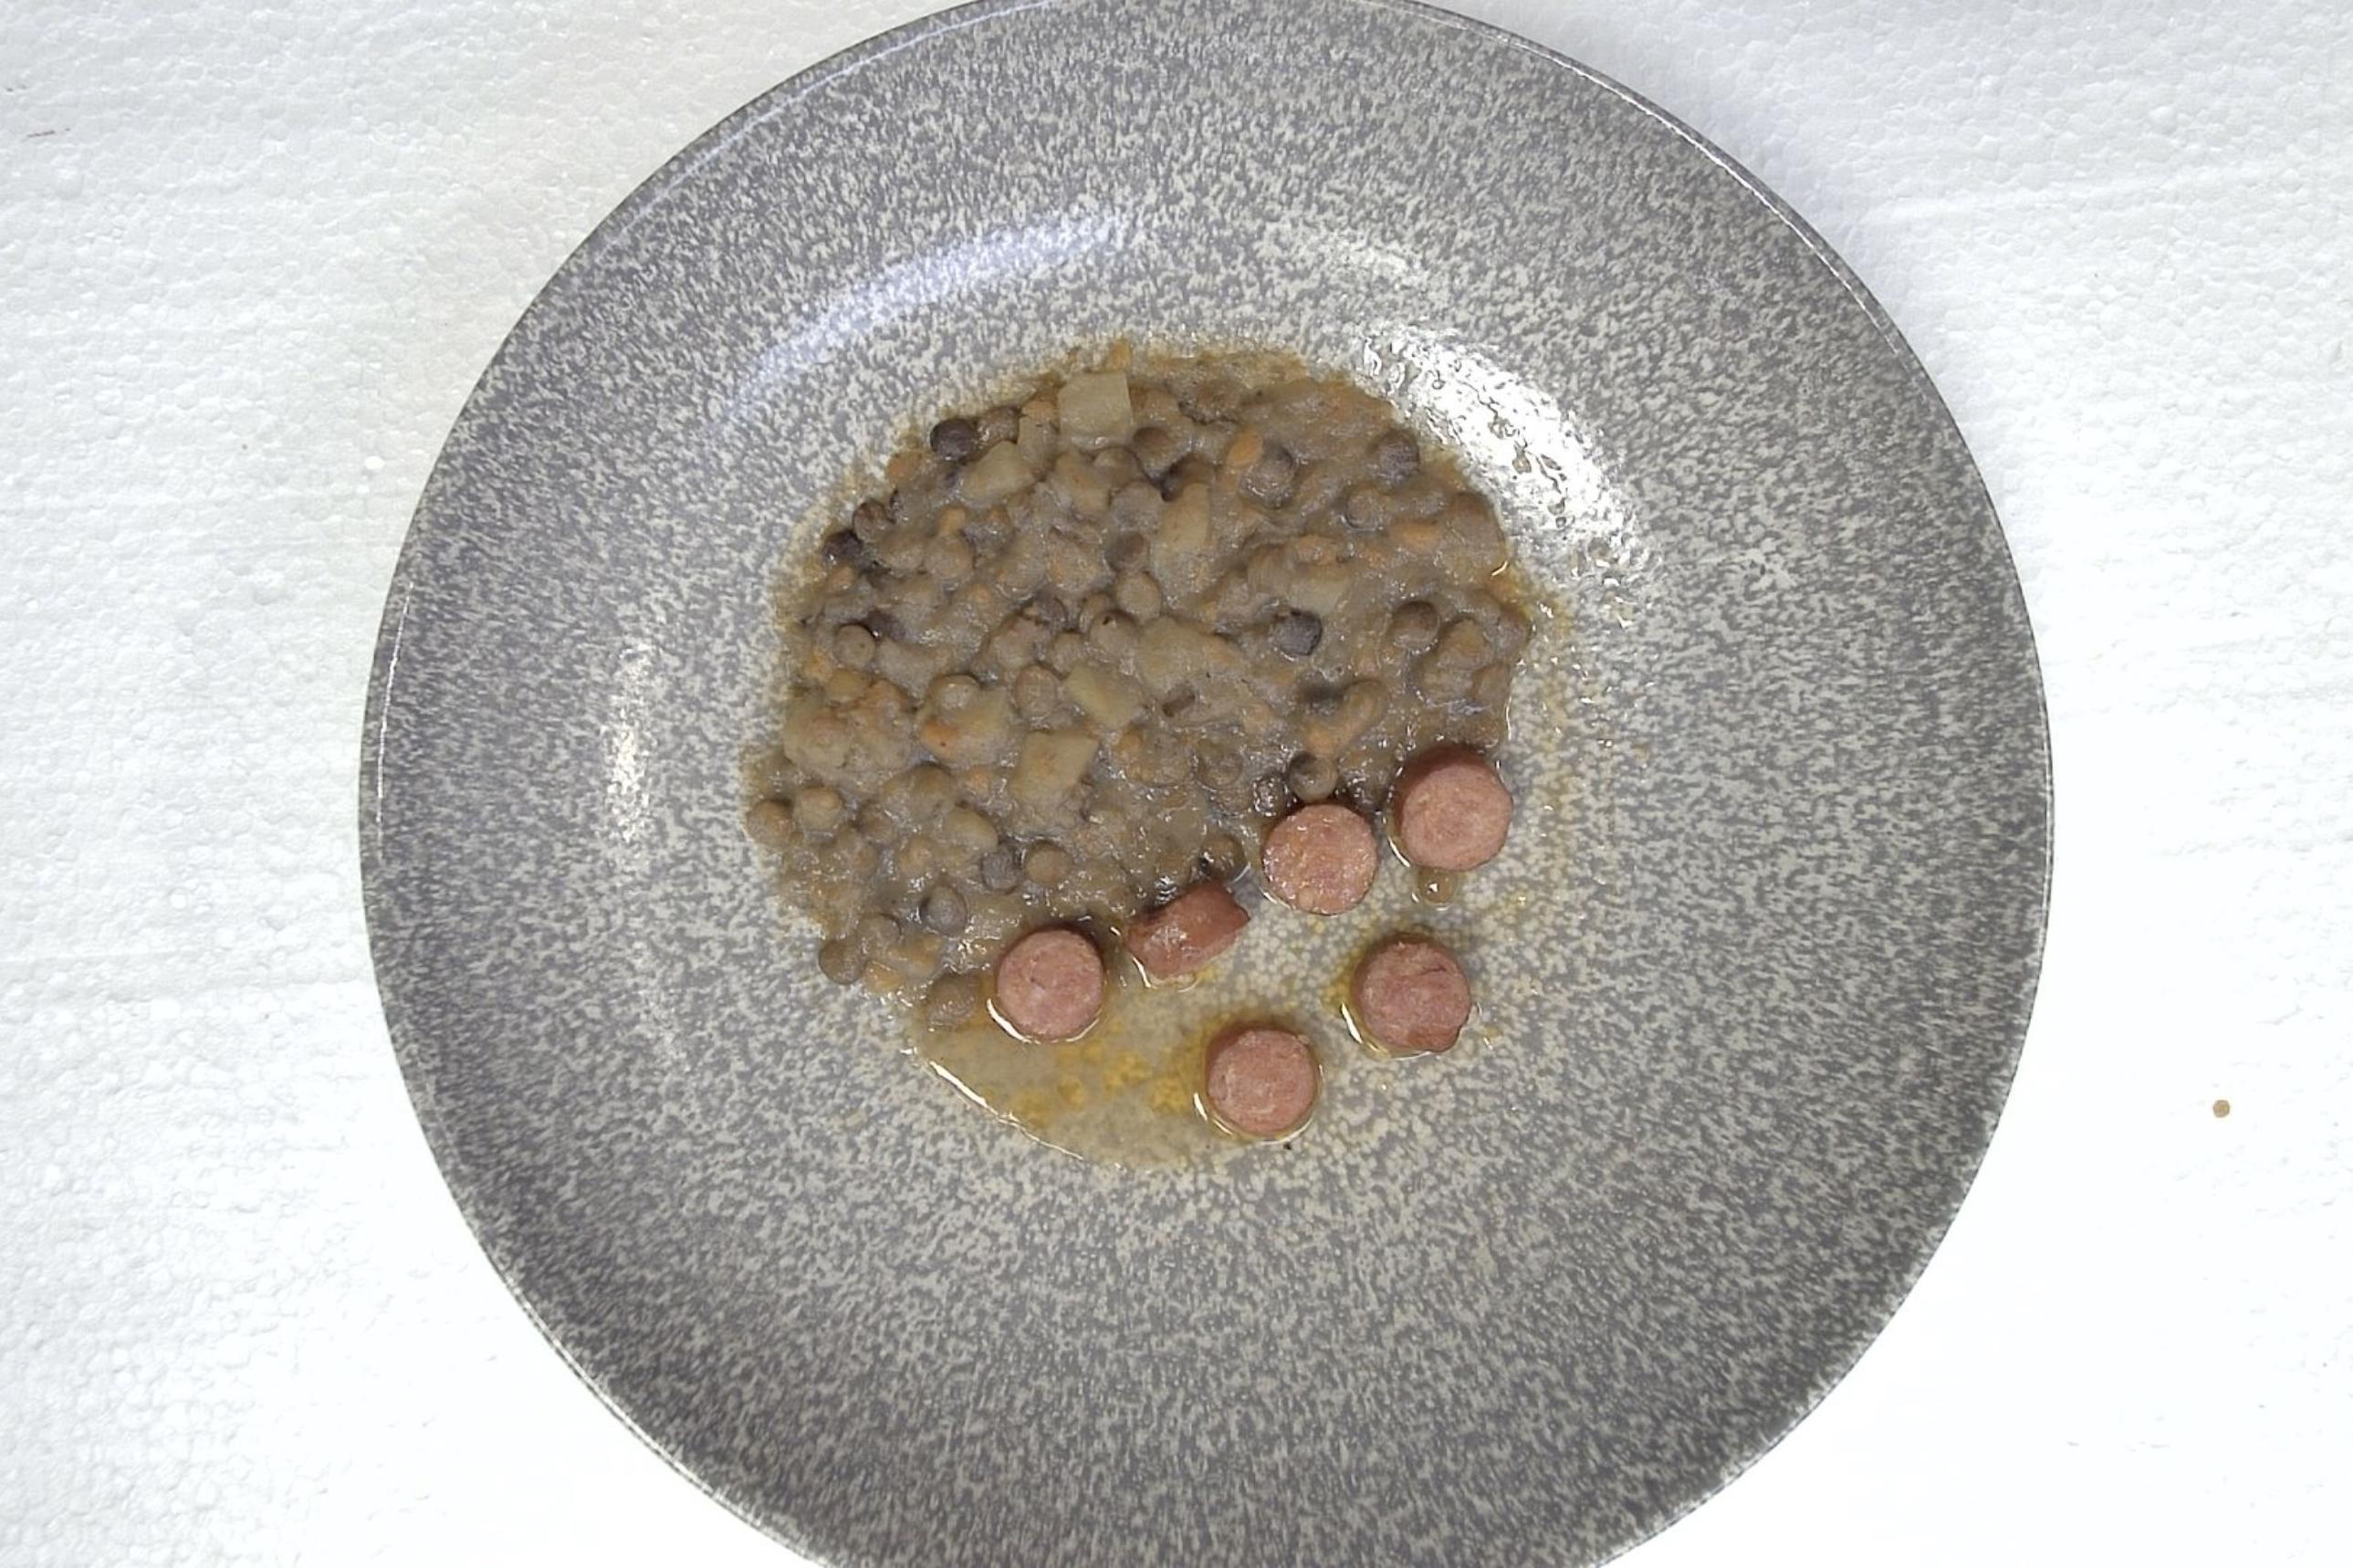
Dish: Klassischer Linseneintopf mit Mettwurst
Portion size: Normale Portion
Ingredients: lentil-stew, ham-sausage
Weight as served: 360 g
Energy as served: 424.8 kcal (1.779,680 kJ)
Fat: 23.24 g (saturated: 9.08 g)
Carbohydrates: 32.04 g (sugar: 5.32 g)
Protein: 19.32 g
Salt: 3.84 g
Weight after return: 0 g
Energy after return: 0 kcal